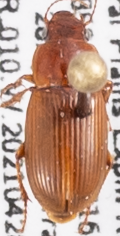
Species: Harpalus desertus
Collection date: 2021-04-28
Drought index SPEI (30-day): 0.27
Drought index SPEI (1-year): -0.824
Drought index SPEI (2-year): -0.11